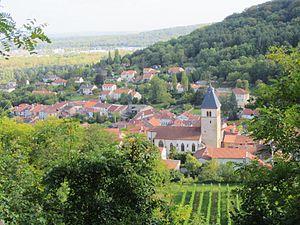
Vaux est une commune française située dans le département de la Moselle, en région Grand Est.
L'église Saint-Rémy est une église catholique située à Vaux, en France.